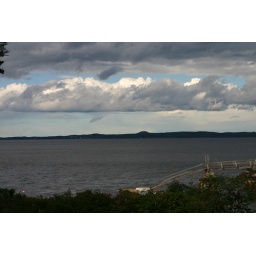
the dark clouds of the north vanish under the blue sky